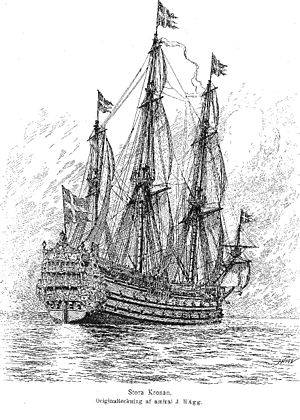
Kronan
Kronan, også kaldt Stora Kronan, var et svensk linjeskib, der blev søsat den 31. juli 1668 og som sank den 1. juni 1676 øst for Öland under slaget ved Öland. Skibsvraget blev genopdaget i 1980, og fund derfra kan ses på Kalmar läns museum i Kalmar.